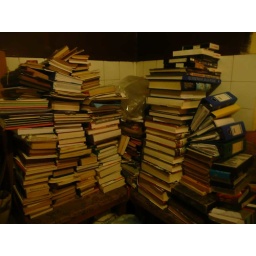
books in kitchen